2010 Hong Kong electoral reform

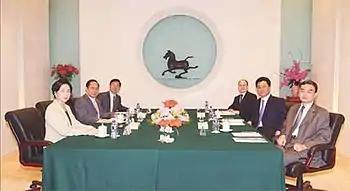

Following the by-election, it was revealed that meetings had been arranged for "moderate" pan-democrats to meet Beijing representatives – the first meeting between Democratic Party leaders and senior officials from the central government since the Tiananmen Square protests of 1989 – for talks on democratic development. To that end, Li Gang, the deputy director of the central government's liaison office in Hong Kong, met with Democratic Party leaders Emily Lau, Cheung Man-kwong and Albert Ho for talks on 24 May; he met the Alliance for Universal suffrage representatives on 26 May, and members of the Association for Democracy and People's Livelihood (ADPL) on 28 May. The Democrats demanded that district council functional constituency lawmakers, instead of being chosen in 2012 by Councillors, that they be nominated by Councillors but elected through universal suffrage. They also argued for scrapping functional constituencies in 2020 and keeping the nomination threshold of 2017 chief executive election at 100 votes. Li Gang rejected these demands, on the grounds that enlarging the voter base in such a way would "not be in line with the original intent of the Basic Law", he asked them to soften their stance "for the good of all".